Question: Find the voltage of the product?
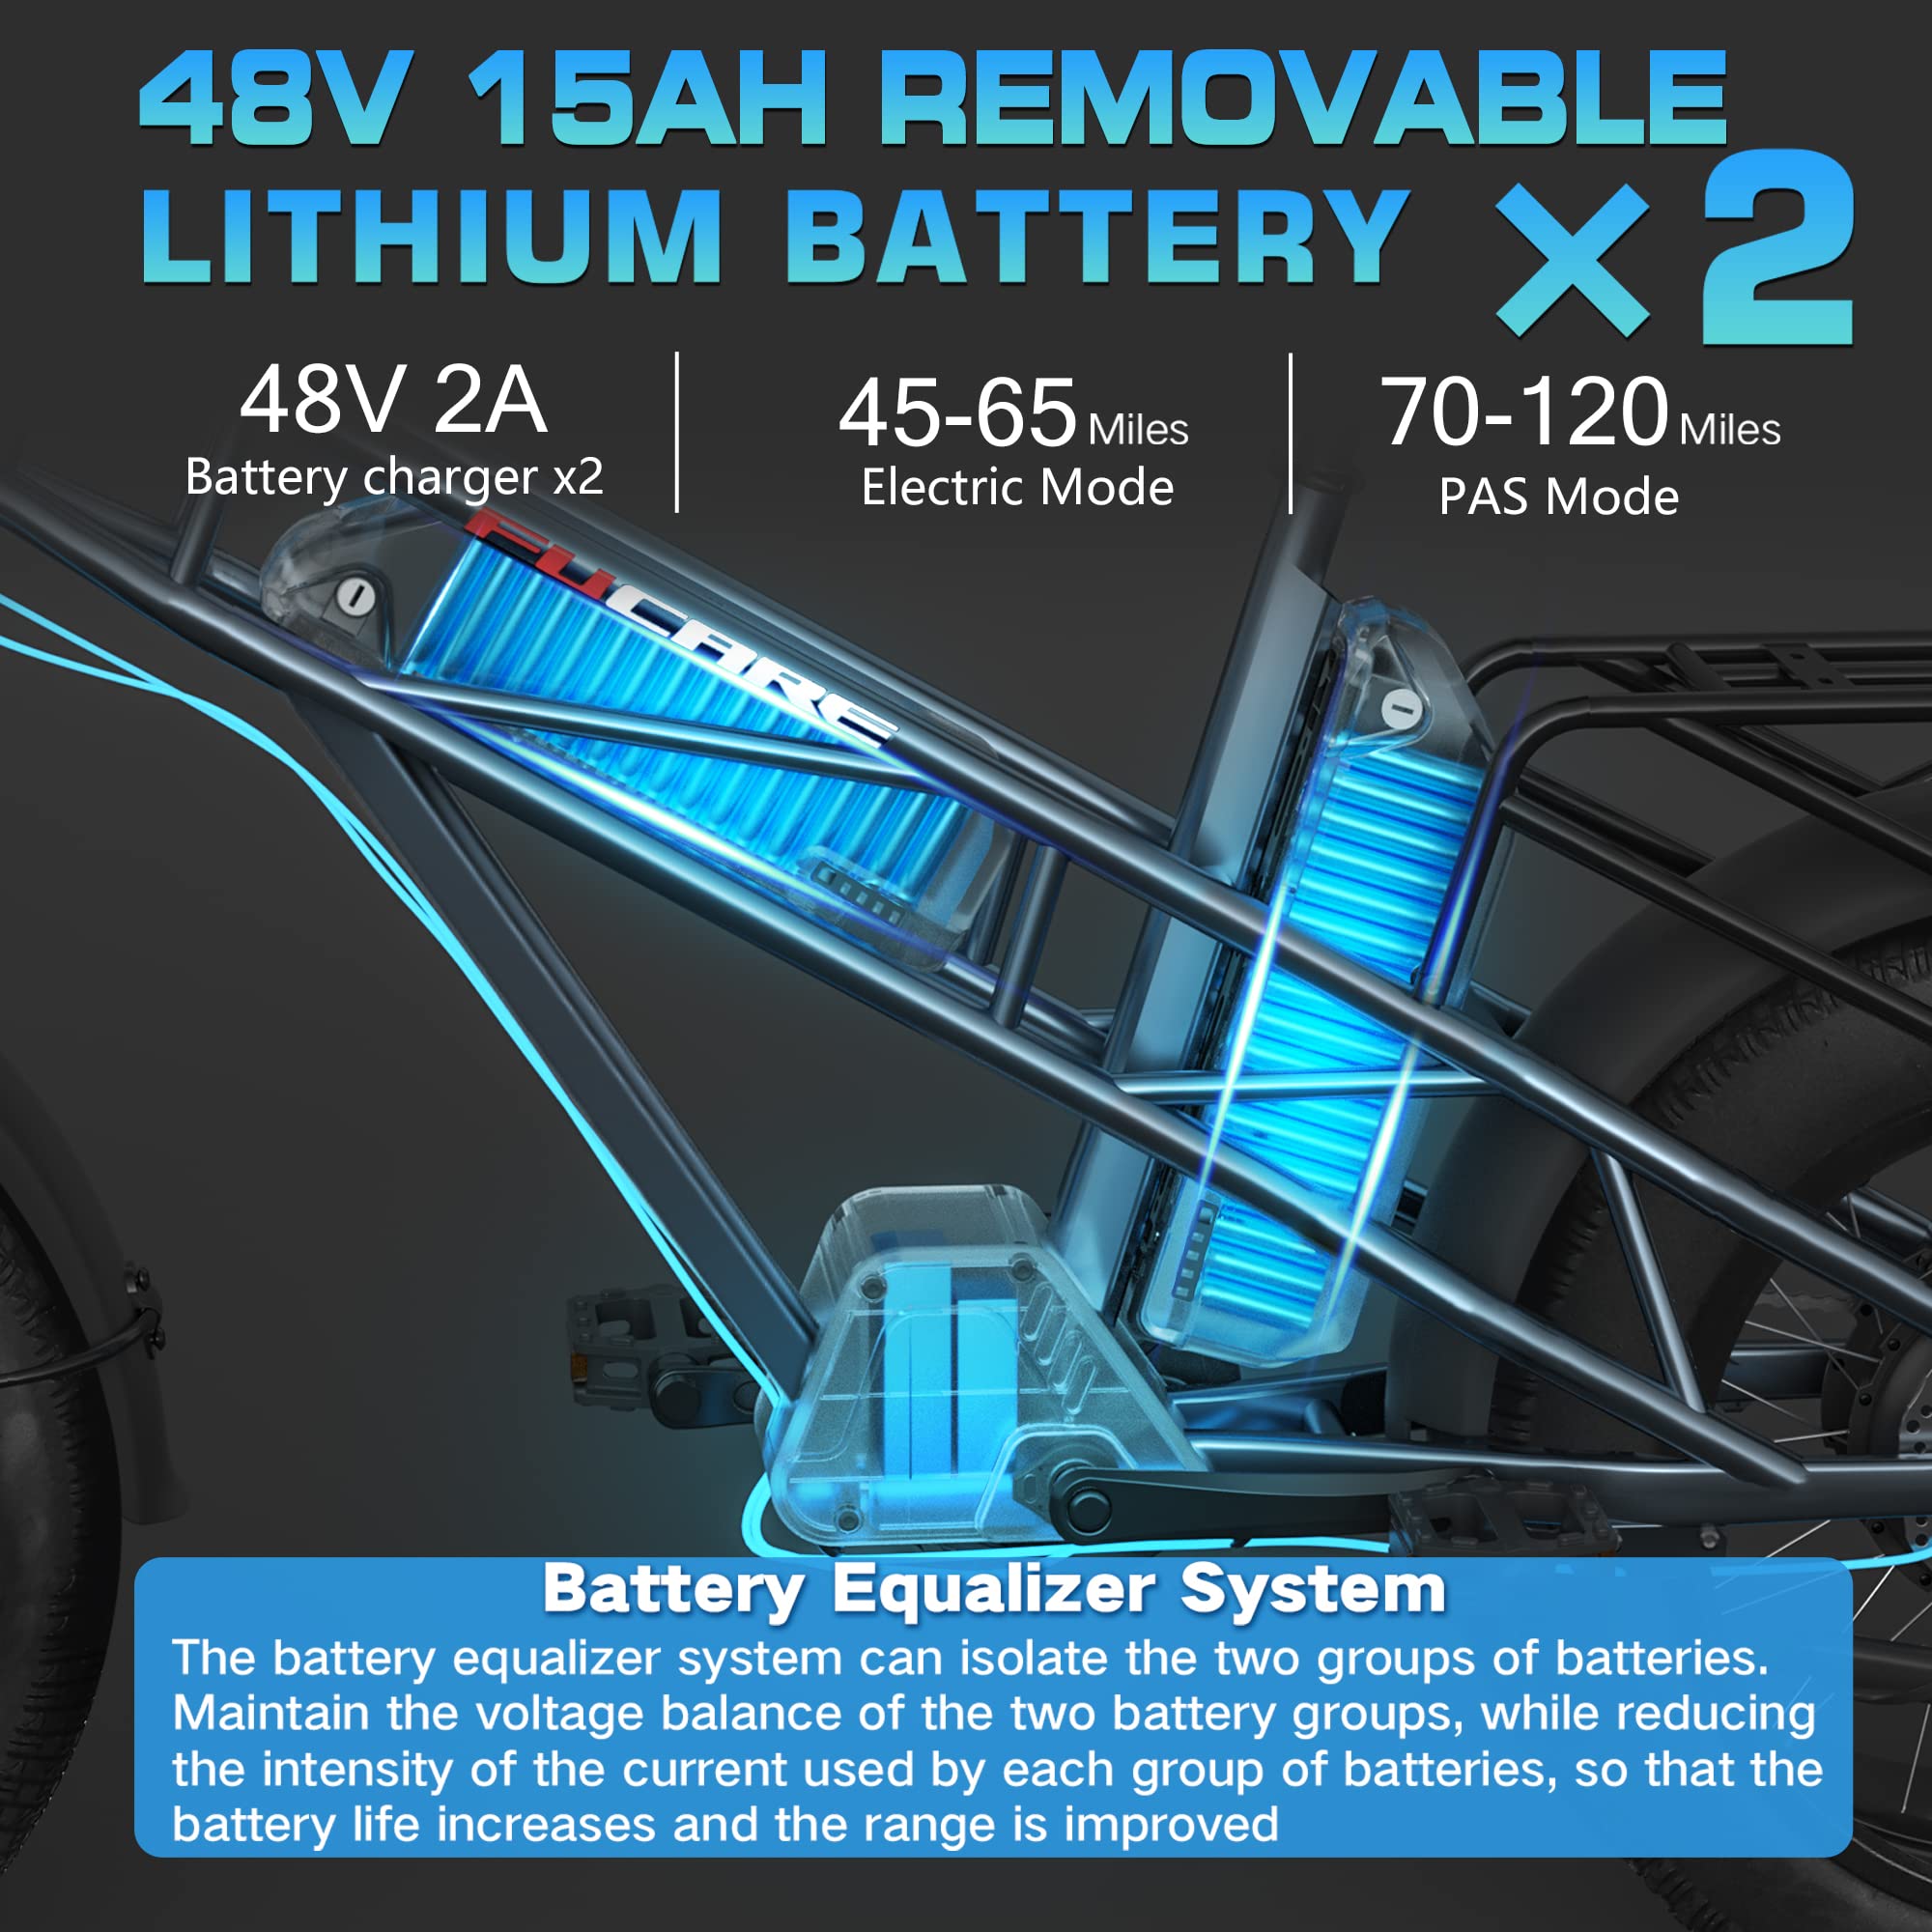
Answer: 48.0 volt